Steven T. Wax

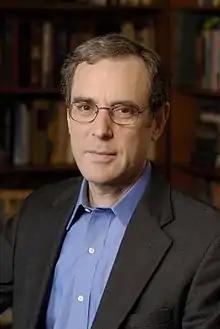
Steven T. Wax

Steven T. Wax (born 1949) was a U.S. federal Public Defender for the District of Oregon in Portland, Oregon. Wax resigned from his position after 31 years and now works with the Oregon Innocence Project.